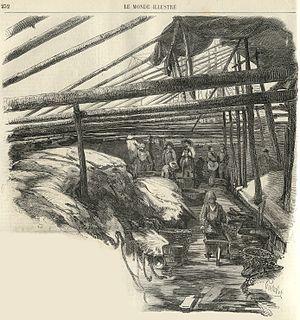
La côte française de Terre-Neuve est un droit exclusif de pêche sur une partie importante du littoral de l’île de Terre-Neuve, le French Shore, reconnu par le traité d'Utrecht de 1713 entre la France et l'Angleterre.
La morue de l'Atlantique, aussi appelée morue franche, morue commune, cabillaud, est une espèce de poissons de la famille des gadidés vivant dans l'Atlantique Nord.
Les terre-neuvas sont les pêcheurs qui, du XVIᵉ siècle au XXᵉ siècle, partaient chaque année des côtes européennes pour pêcher la morue sur les grands Bancs de Terre-Neuve, au large du Canada. Ces pêcheurs étaient majoritairement français mais également basques espagnols, portugais et anglais. Cette pêche a pris fin à cause de la raréfaction du poisson à la fin du XXᵉ siècle due à la surpêche.
Cet article traite des événements qui se sont produits durant l'année 1858 au Canada.